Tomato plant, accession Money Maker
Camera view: vertical (180 deg); turntable rotation: 210 degrees
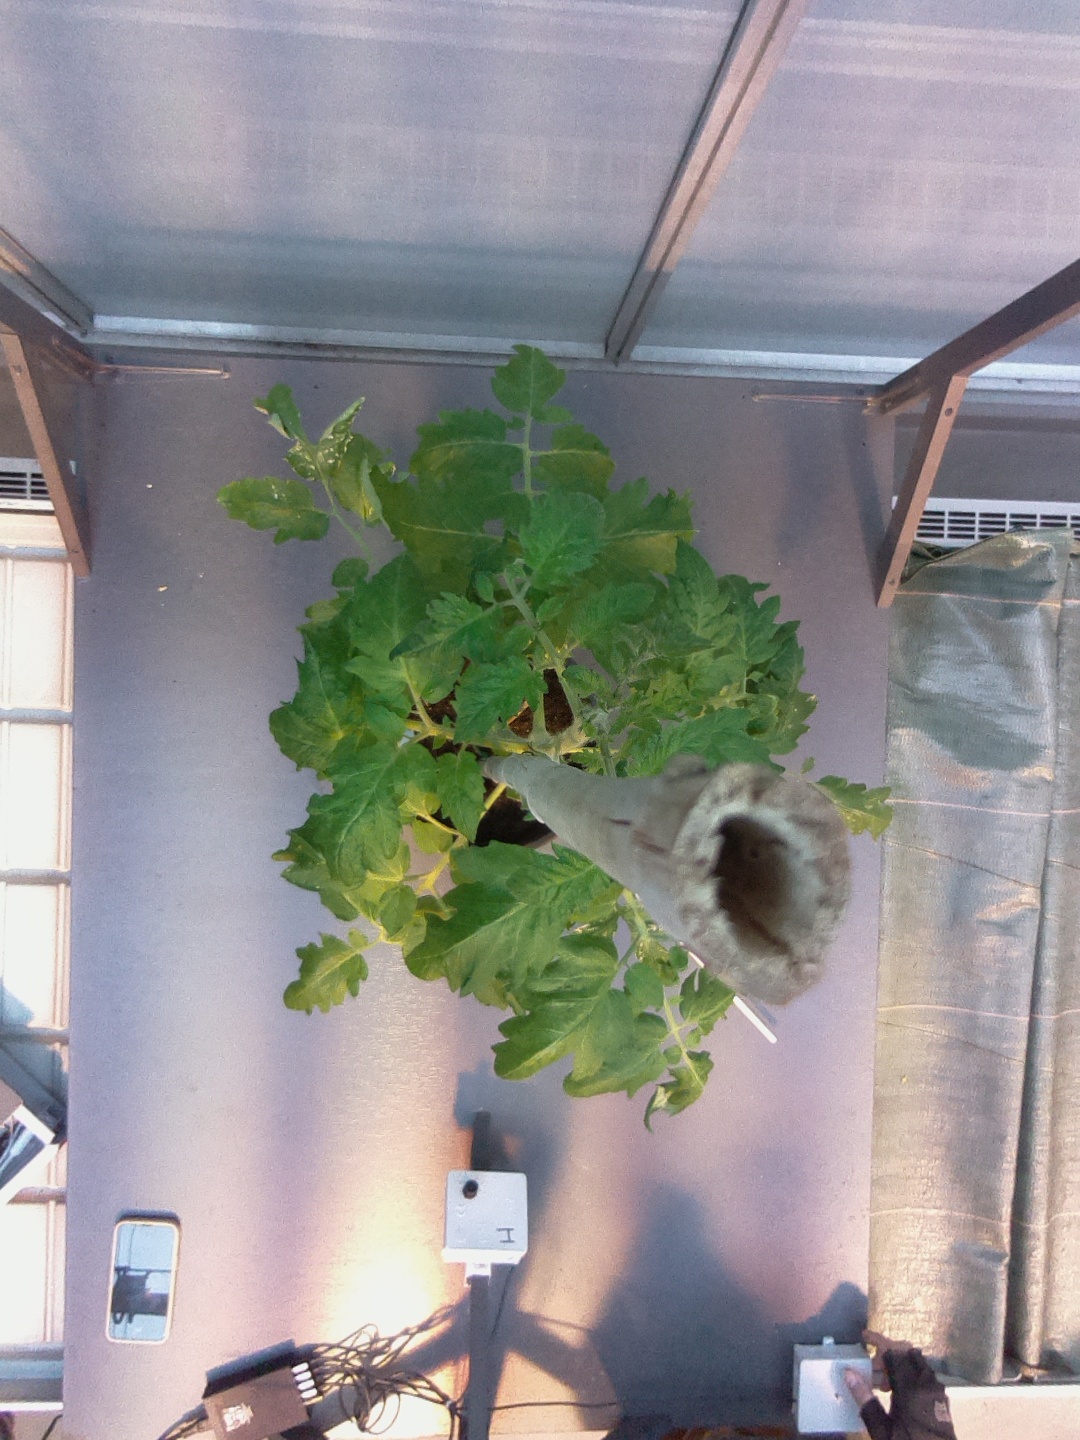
BBCH growth stage 55: 5 inflorescences visible